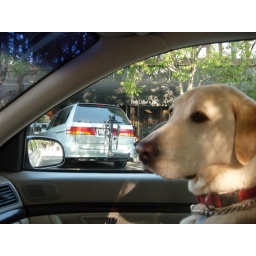
the poor dog is left in the car while everyone went to lunch